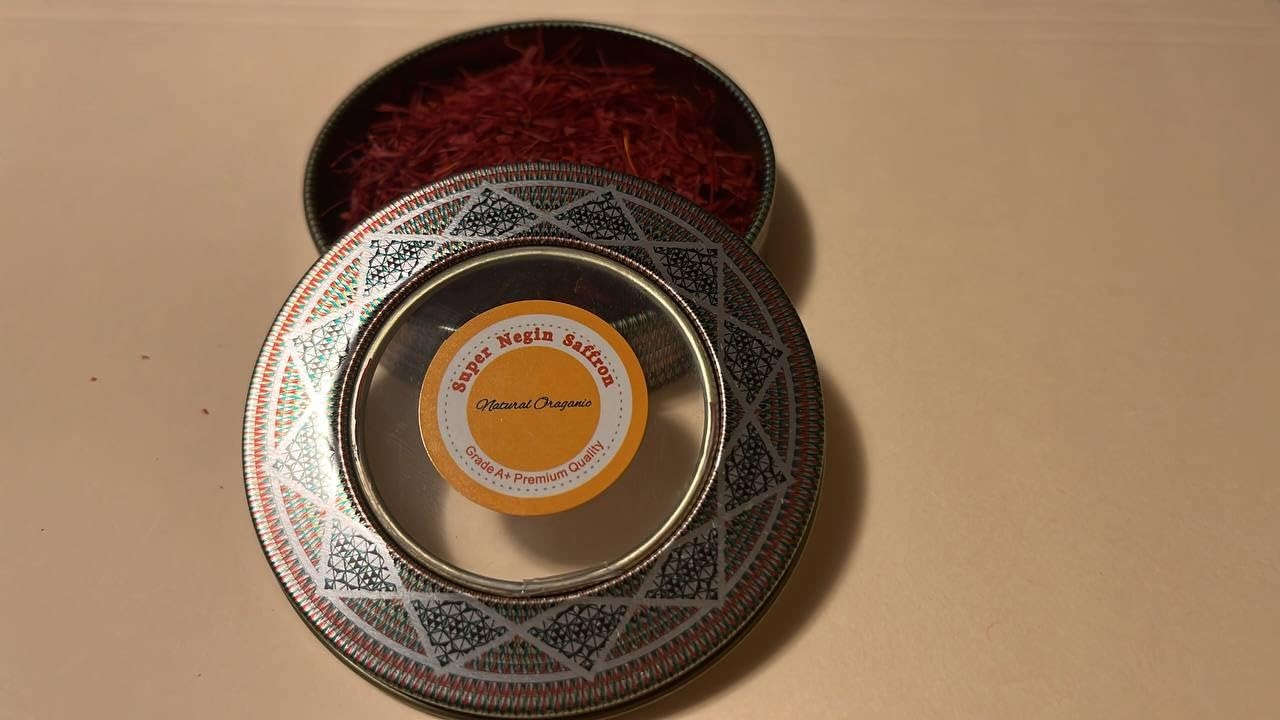
Item Name: SPIRIT OF ART - Saffron Threads - 100% Fresh, Pure Saffron from Afghanistan - Premium Award Winner Red Saffron Threads for Cooking Spanish Rice & Risotto, Golden Milk & More - Divine Healing Saffron, 2 Grams
Bullet Point 1: Exceptional Quality, Exquisite Flavor: Immerse your taste buds in the extraordinary flavors of our Super Negin grade saffron threads. Grown organically and harvested with care, our saffron spice enhances the essence of your culinary creations.
Bullet Point 2: Trusted Family Heritage: At Spirit of Art Saffron, saffron cultivation is not just a business; it's a cherished family tradition. With over a decade of expertise passed down through generations, we bring you saffron that carries the warmth of our heritage.
Bullet Point 3: Versatility Redefined: Discover the endless possibilities our saffron offers in the kitchen. Whether you're preparing the perfect paella, a comforting cup of tea, or incorporating saffron into your wellness routine, our saffron threads are your versatile companions.
Bullet Point 4: Elevate Culinary Excellence: Indulge in culinary perfection with premium Saffron, endorsed by renowned Michelin chefs from the International Taste Institute. Enriches dishes like Golden Rice, Paella, Risotto, Golden Milk, and Tea. Experience perfection in every bite.
Bullet Point 5: Your Satisfaction, Our Commitment: We believe in the quality of our product and the satisfaction of our customers. If for any reason you're not completely satisfied with your order, don't hesitate to reach out to us. Your happiness matters, and we're here to assist you every step of the way.
Product Description: Indulge in the exquisite aroma and flavor of our SPAIN NATURAL ORGANIC PURE SAFFRON GRADE A+. This 100% pure, organically grown Sargol Saffron is sourced from the bountiful farmlands of Herat, SPAIN, and is of Super Negin quality, certified by the International Taste and Quality Institute (ITQI). Immerse yourself in its deep red color and full-bodied aroma, free from GMOs, chemical pesticides, fertilizers, or additives. Whether you're brewing tea, cooking chicken, or preparing rice, this saffron will elevate your culinary creations. It's also perfect for relaxation, as saffron-infused tea can help alleviate stress. Don't settle for less; choose saffron that meets the highest standards of quality and purity.
Value: 0.0705
Unit: Ounce

Price: 16